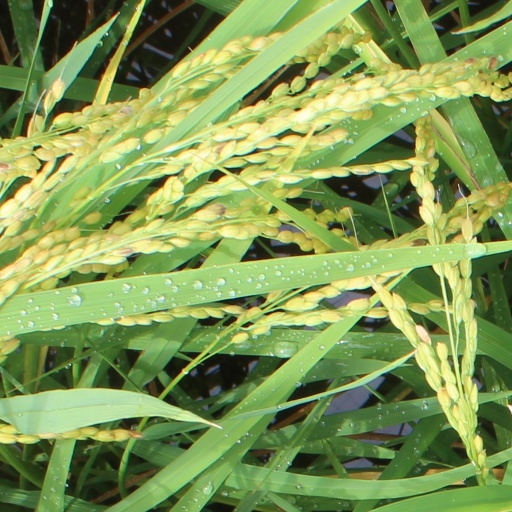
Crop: rice